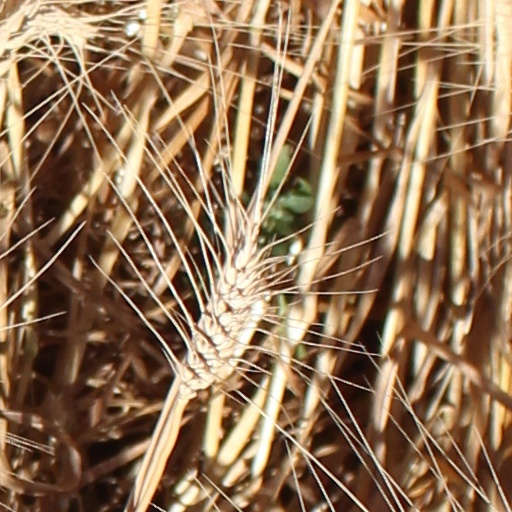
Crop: wheat